Chinese siege weapons

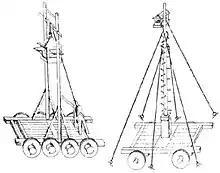
Nest and watchtower carts.

Static observation towers such as the nest and watchtower carts were used to see into the city. Static towers were also used in close proximity to enemy walls to rain down projectiles on the defenders.